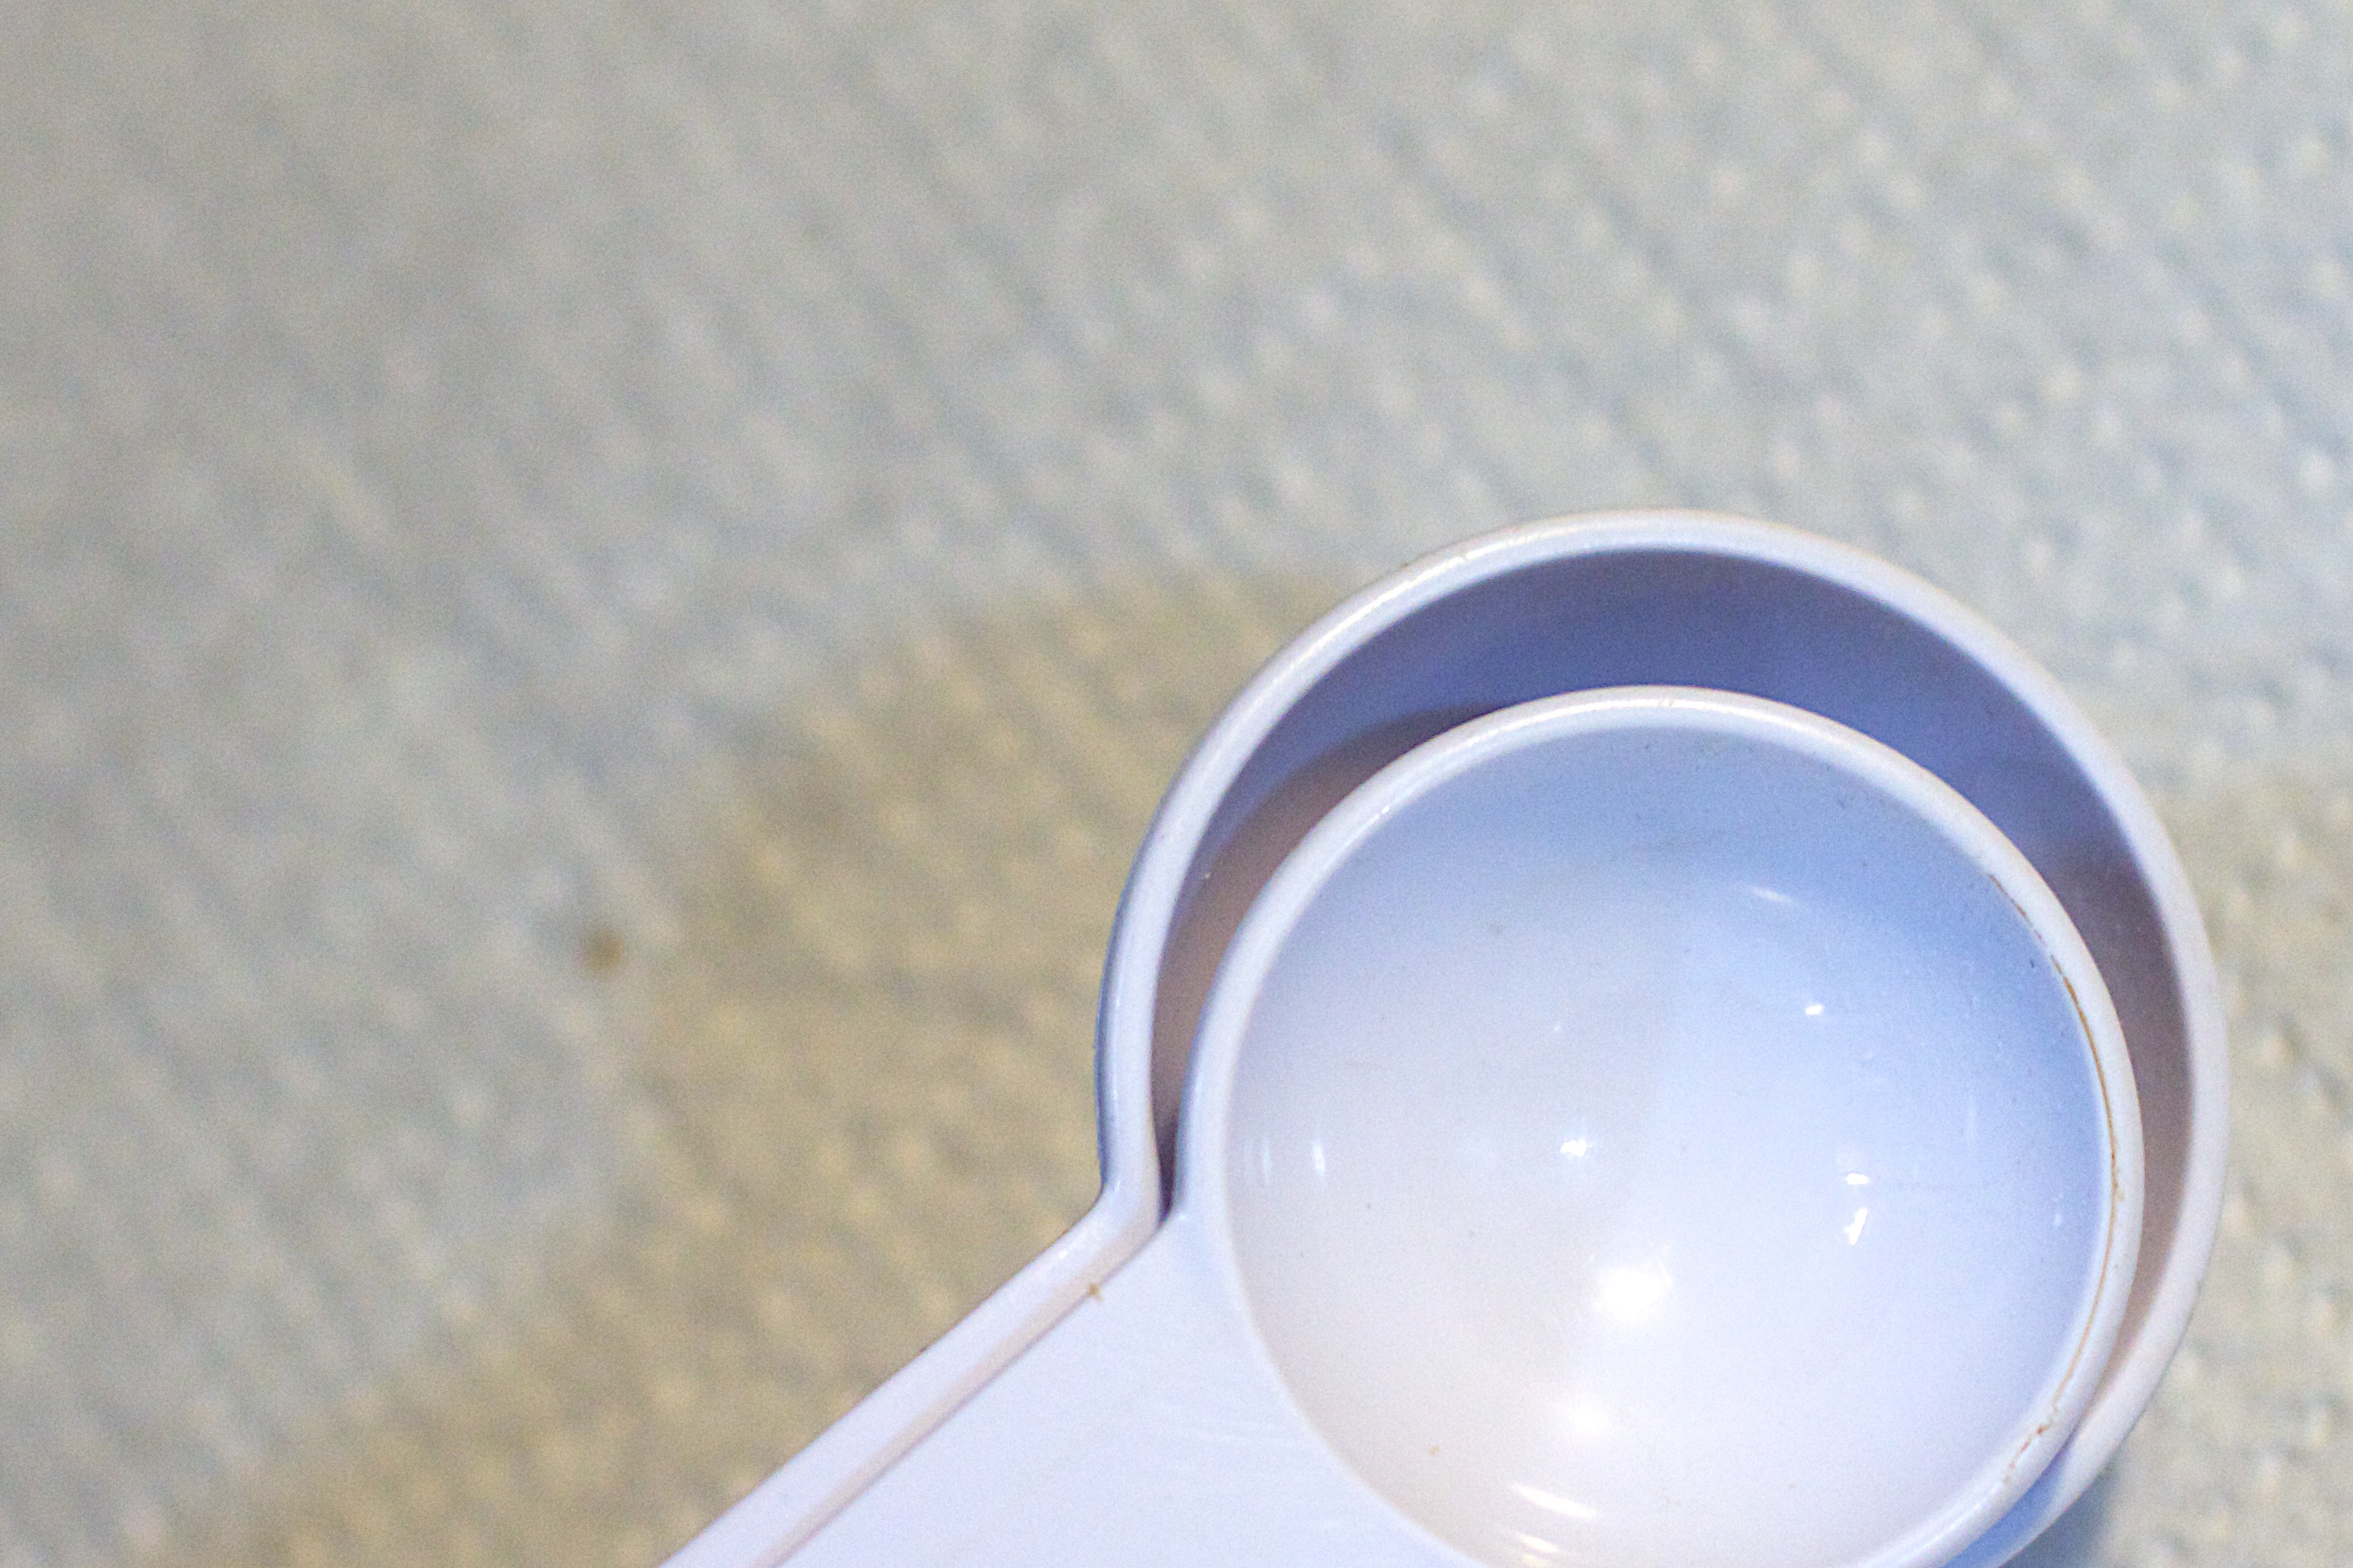
hand, white, glass, blue, material, circle, close up, jewellery, glasses, shape, dailyshoot, macro photography, fashion accessory